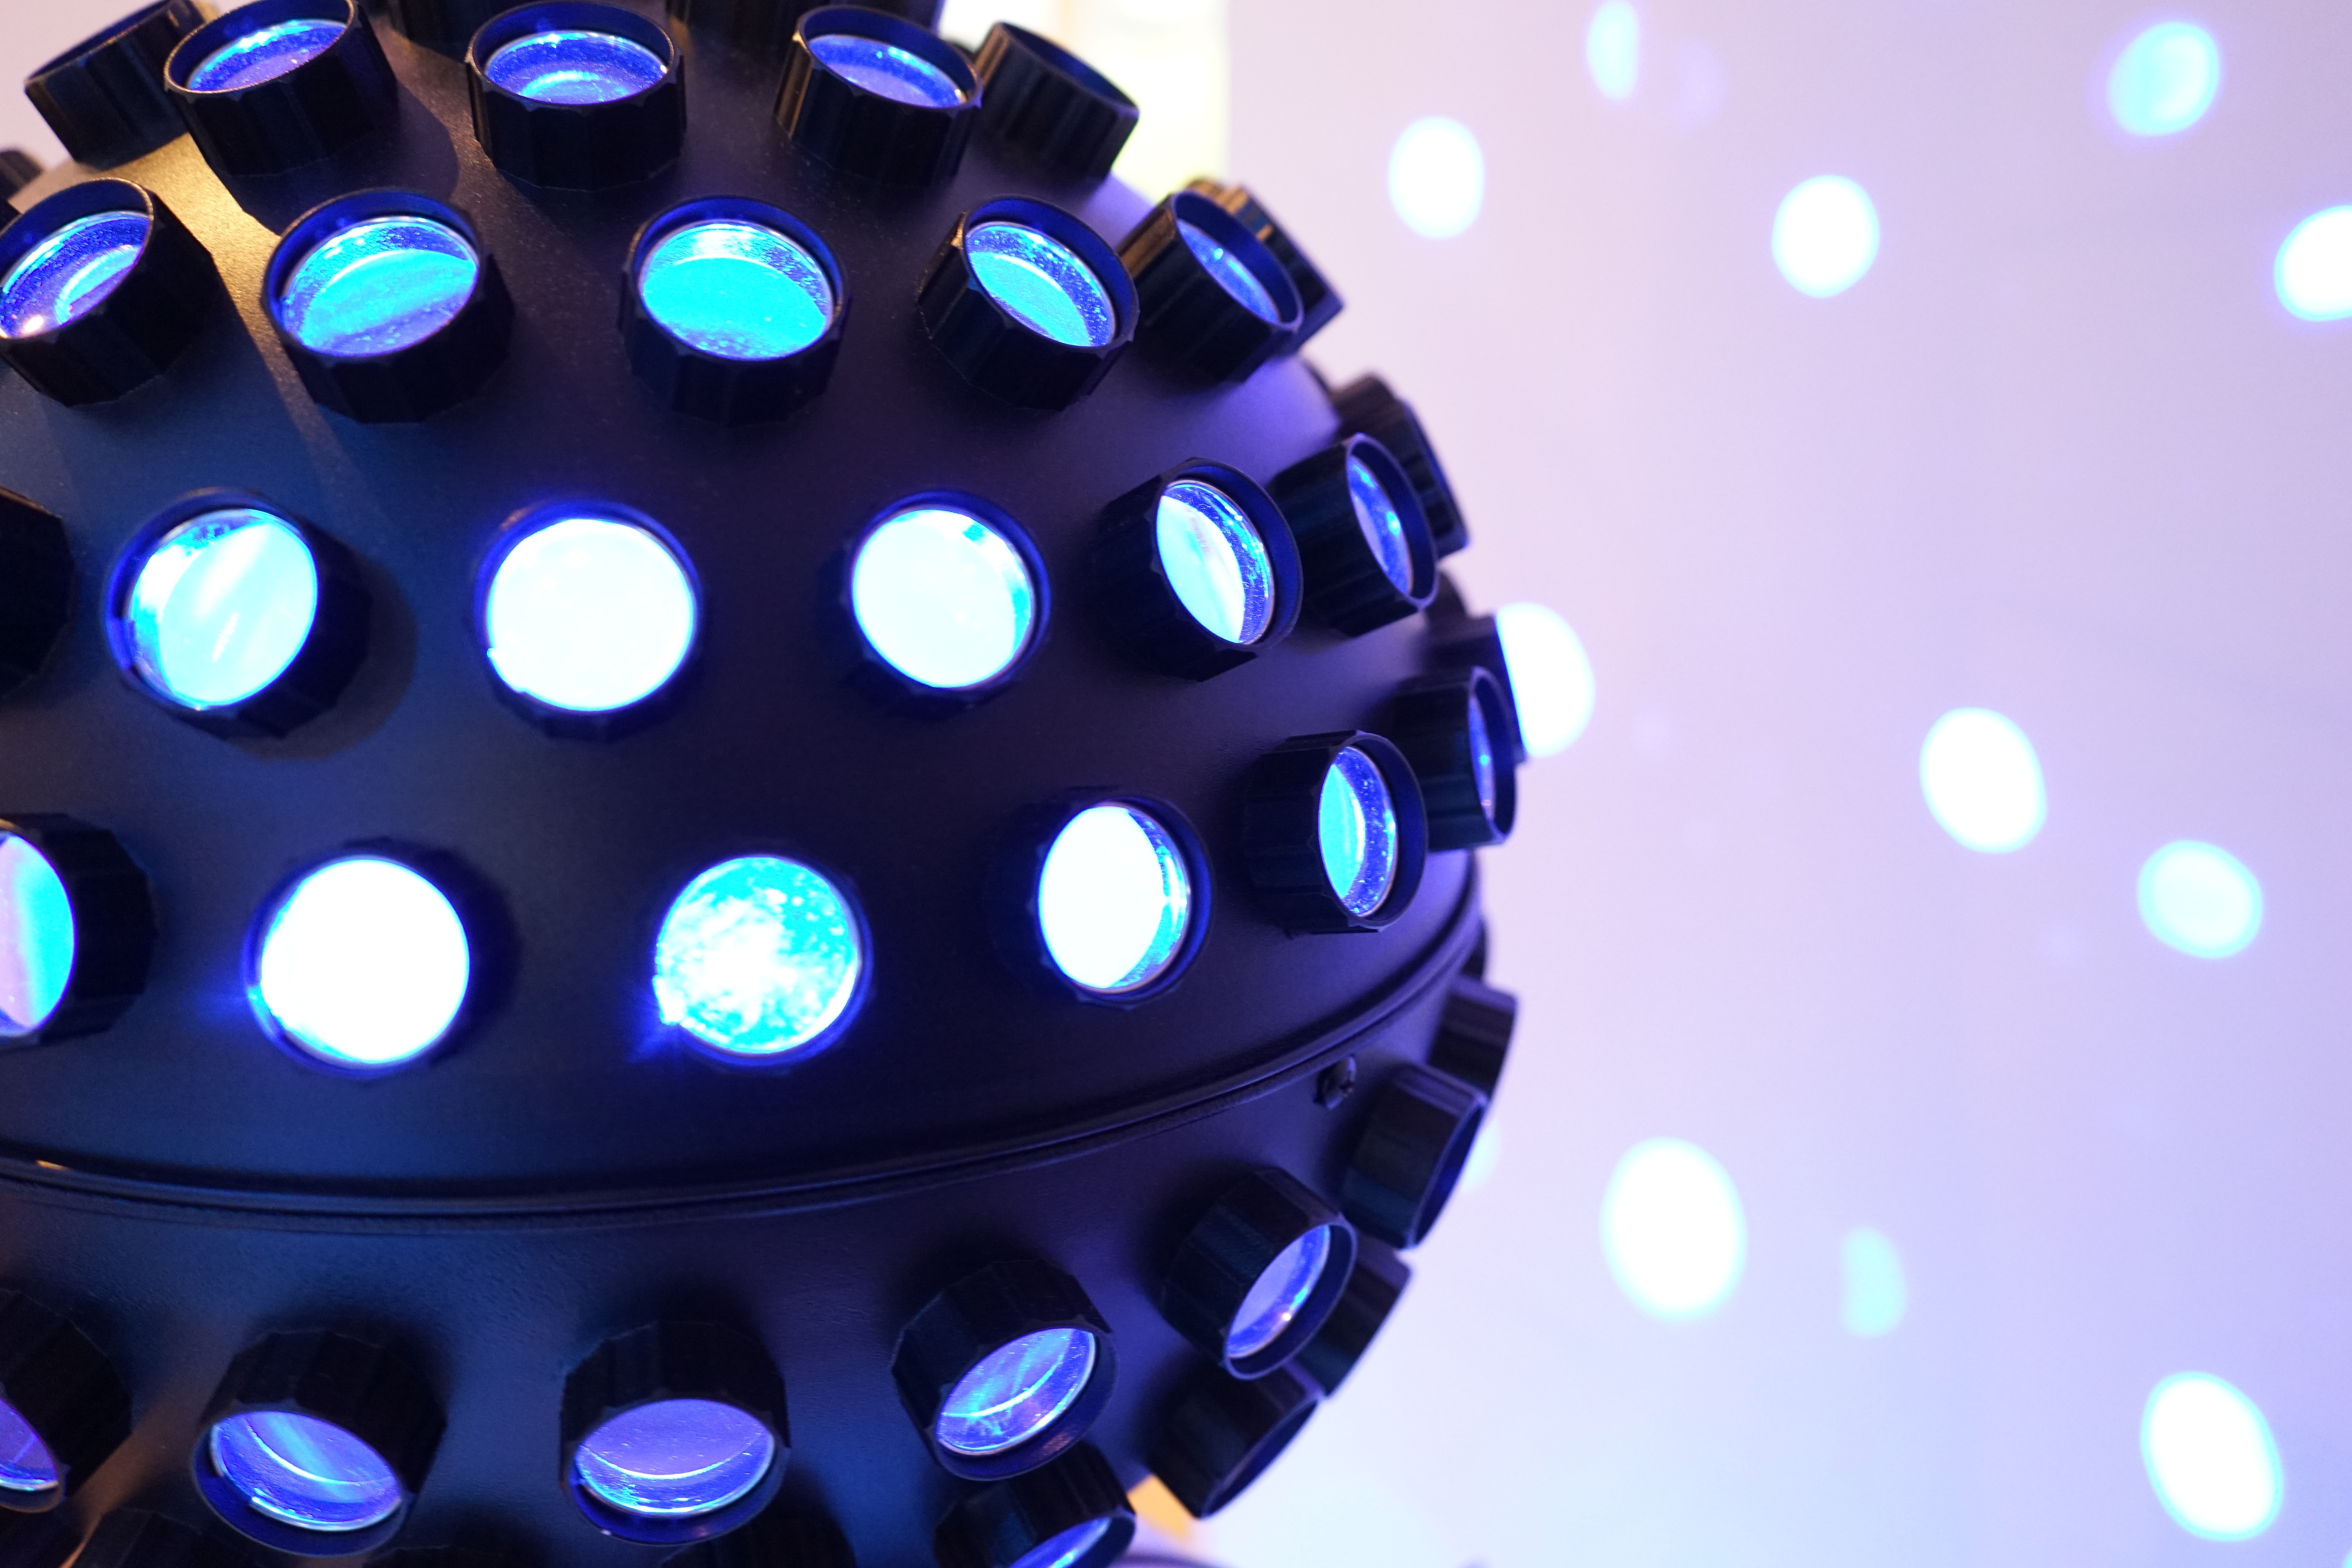
music, light, technology, dance, equipment, color, club, blue, lighting, circle, dj, design, party, spots, sphere, jockey, led, shape, entertainment, disco, techno, projection